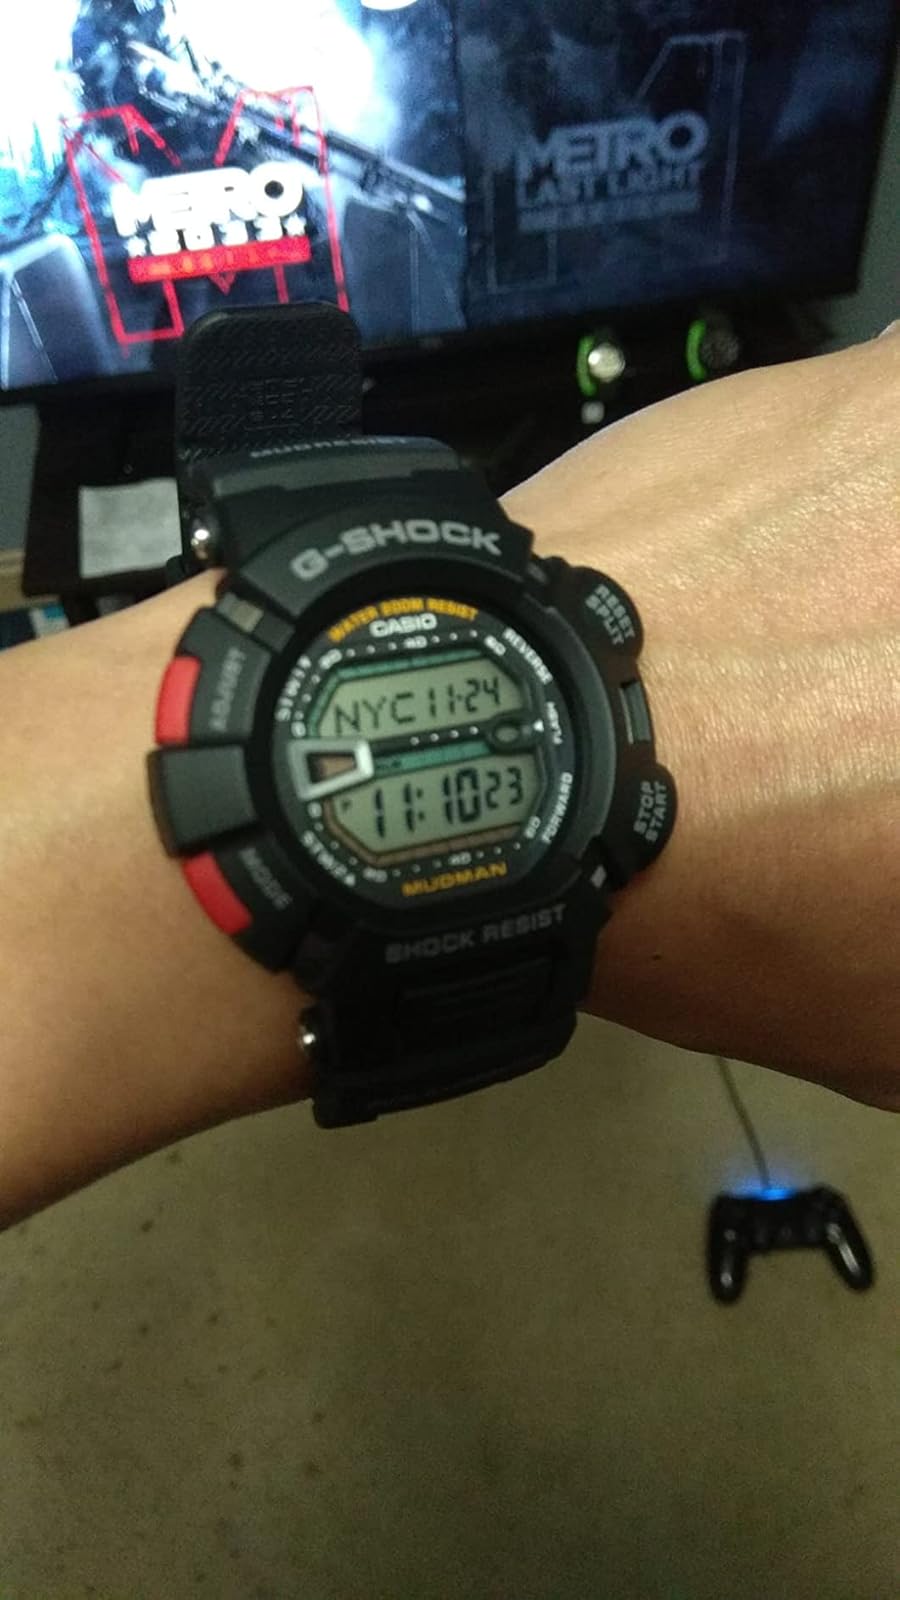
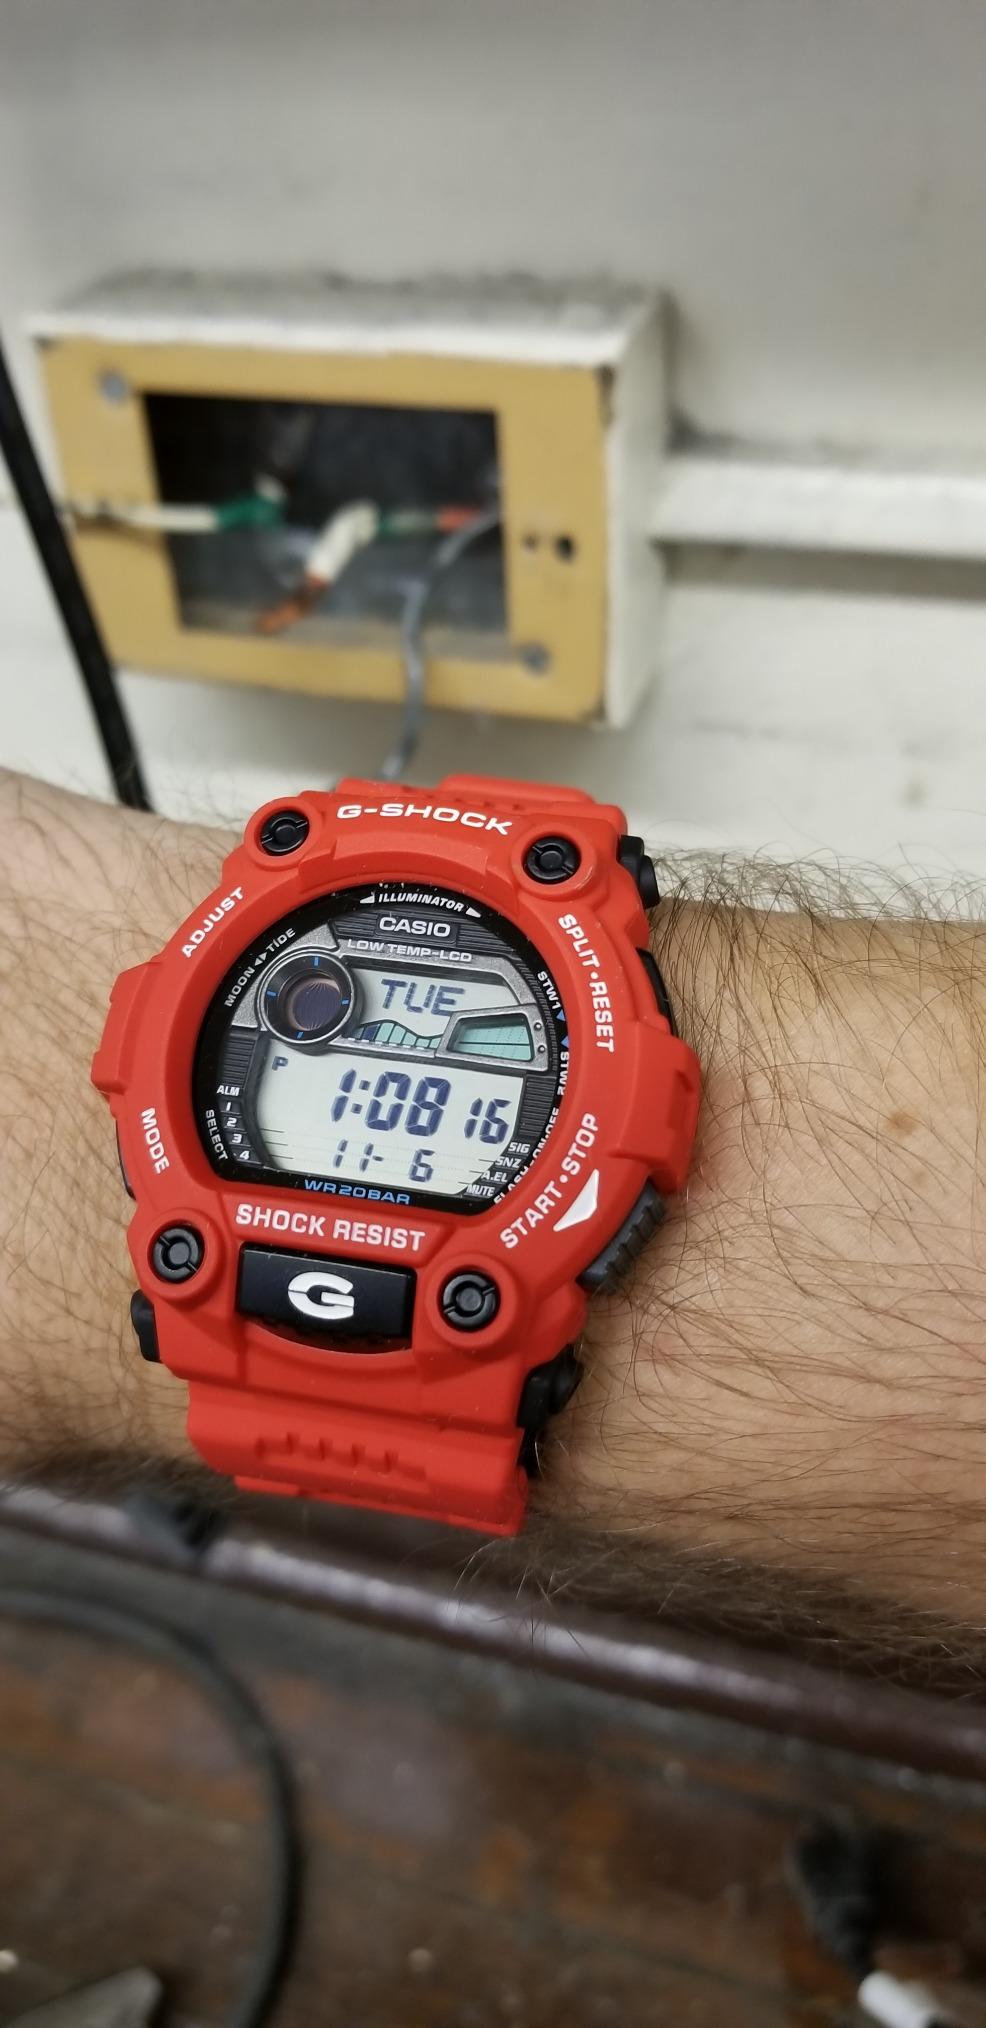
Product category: accessories_watch
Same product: no